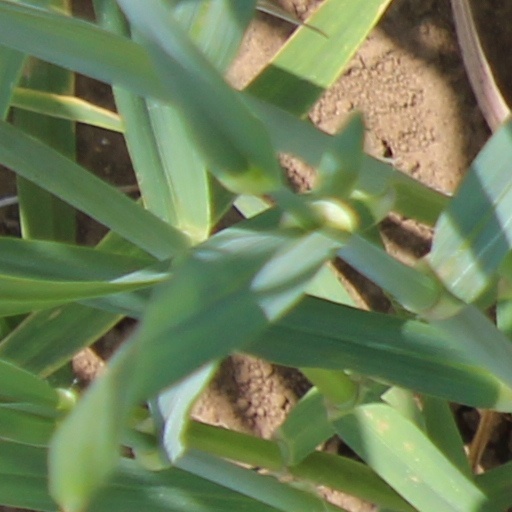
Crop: wheat